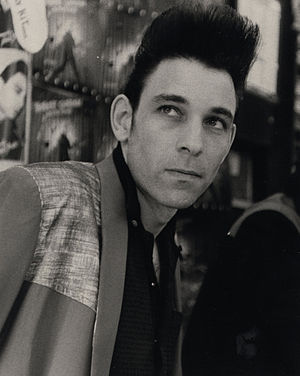
Robert Gordon
Robert Gordon i 1979
Robert Gordon er en amerikansk rockabilly-musiker. Han startede som soloartist i 1976. Vazelina Bilopphøggers blev dannet på baggrund af albummet Rock Billy Boogie som blev udgivet samme år som bandet blev startet, i 1979. Han spiller bl.a. i bandet Tuff Darts.